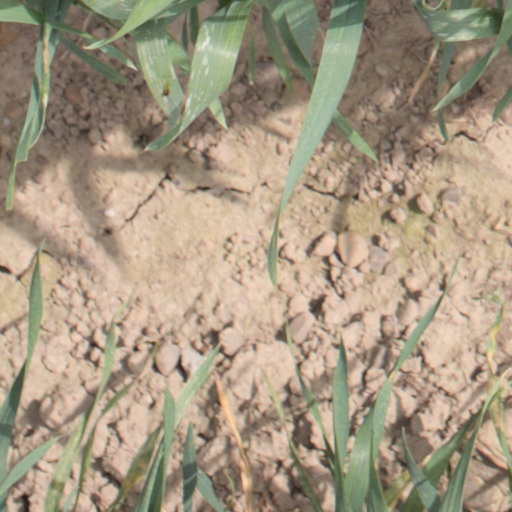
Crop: wheat